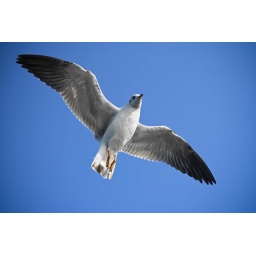
Go high in the blue sky ..